Joc Pederson

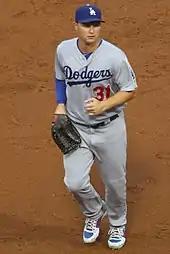
Pederson in 2017

"Baseball America" named Pederson the #8 prospect in 2015, and MLB.com ranked him the 13th-best prospect in baseball going into the 2015 season. The offseason trade of Matt Kemp created an opening in center field, and Pederson was named the Opening Day starting center fielder, beating out the veteran Andre Ethier for the position.